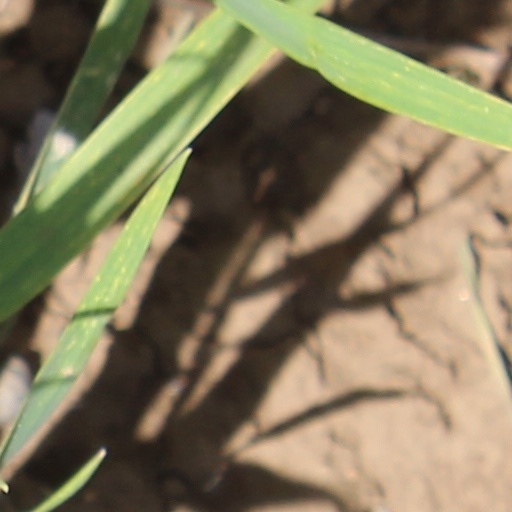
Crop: wheat